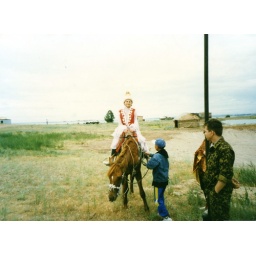
Girl in Kazakh dress on a horse